Henry Warren Ogden

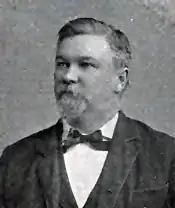

Henry Warren Ogden (October 21, 1842 – July 23, 1905) was a member of the United States House of Representatives for Louisiana's 4th congressional district.